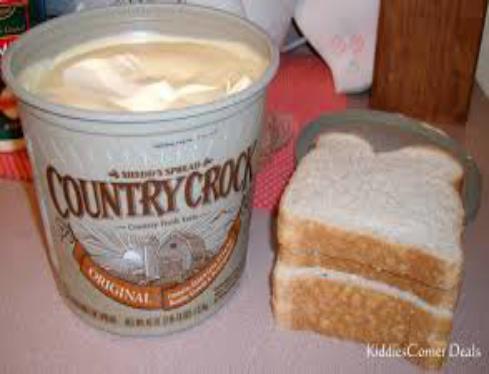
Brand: Country Crock
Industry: Food